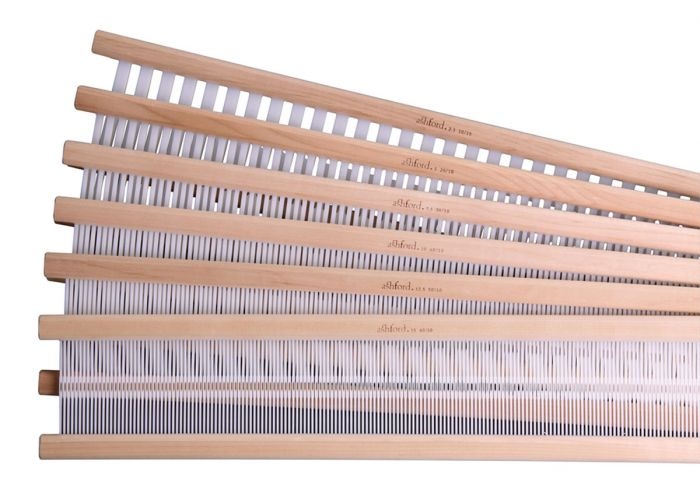
Reed Rigid Heddle Loom 60cm/24"
Reed Rigid Heddle Loom 60cm / 24" - 12.5 DPI (50/10) Made from strong, durable nylon with Silver Beech rails
Brand: Ashford Handicrafts Ltd
Category: Arts & Entertainment > Hobbies & Creative Arts > Arts & Crafts > Art & Crafting Tools > Textile Craft Machines > Hand Looms > Rigid Heddle Hand Looms